Dhoke Habib, Mandra

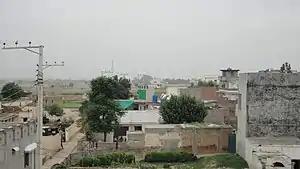
A view of Dhoke Habib

Dhoke Habib is located 550 meters on west side of "Thandi Sadak" which is a link road originating 380 meters south of Mandrah town. This link road (Thandi Sadak) is just opposite to the PSO petrol pump on the Historic Grand Trunk Road which passes through the center of Mandrah town.